St. Louis Blues (1939 film)

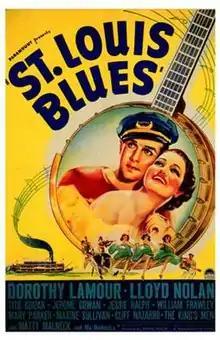
Film poster

St. Louis Blues (retitled as "Best of the Blues)" is a 1939 American musical film directed by Raoul Walsh and set on a Mississippi River showboat. Though the song "St. Louis Blues" is performed, the film's plot is not based on the song. Artists appearing in the film include jazz singer Maxine Sullivan and composer/singer/actor Hoagy Carmichael. The film stars Dorothy Lamour, Lloyd Nolan, Tito Guízar, Jerome Cowan and Mary Parker.